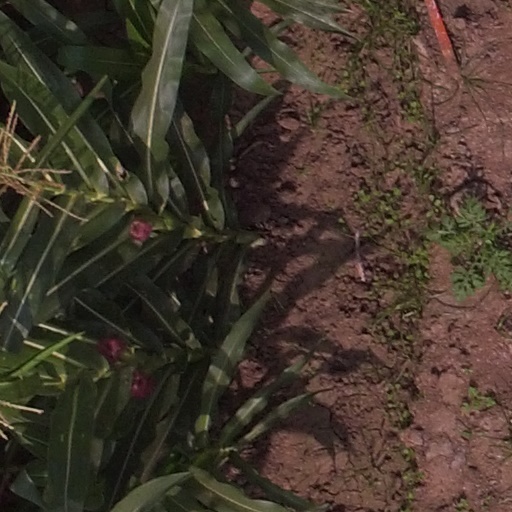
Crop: maize; corn